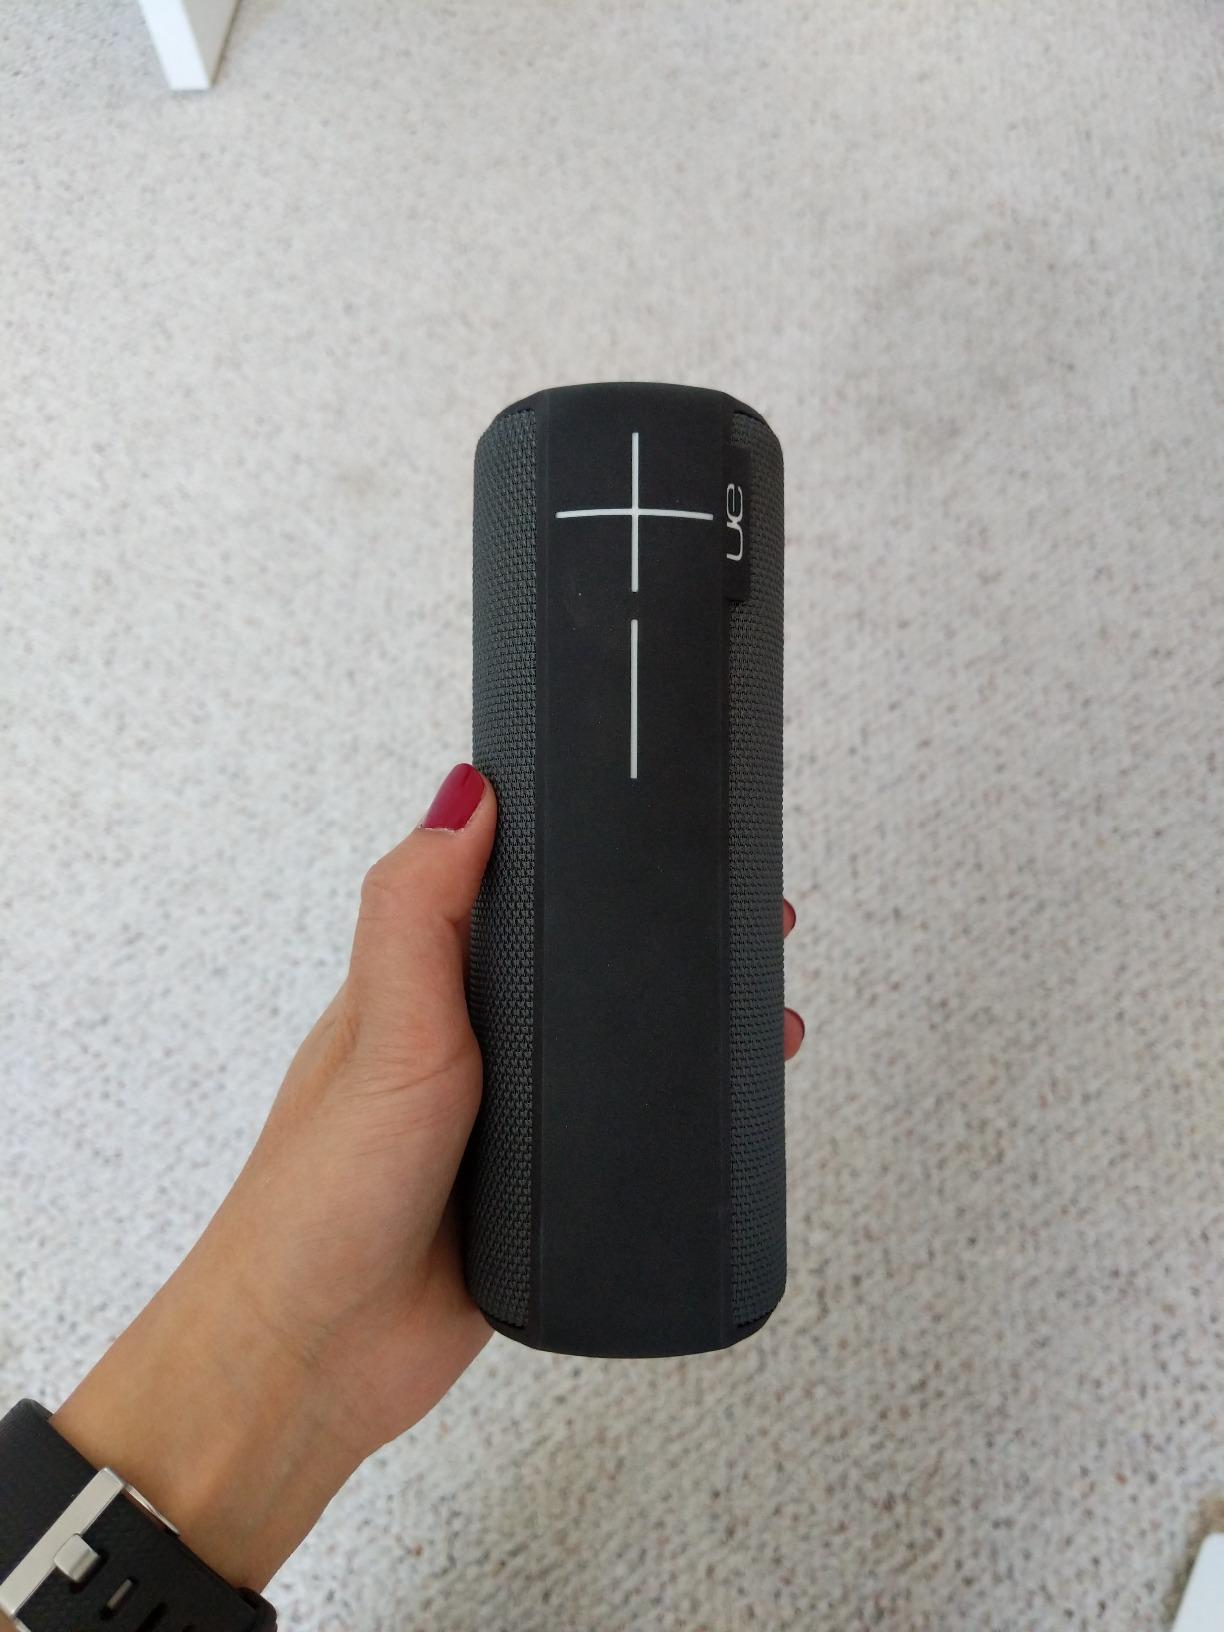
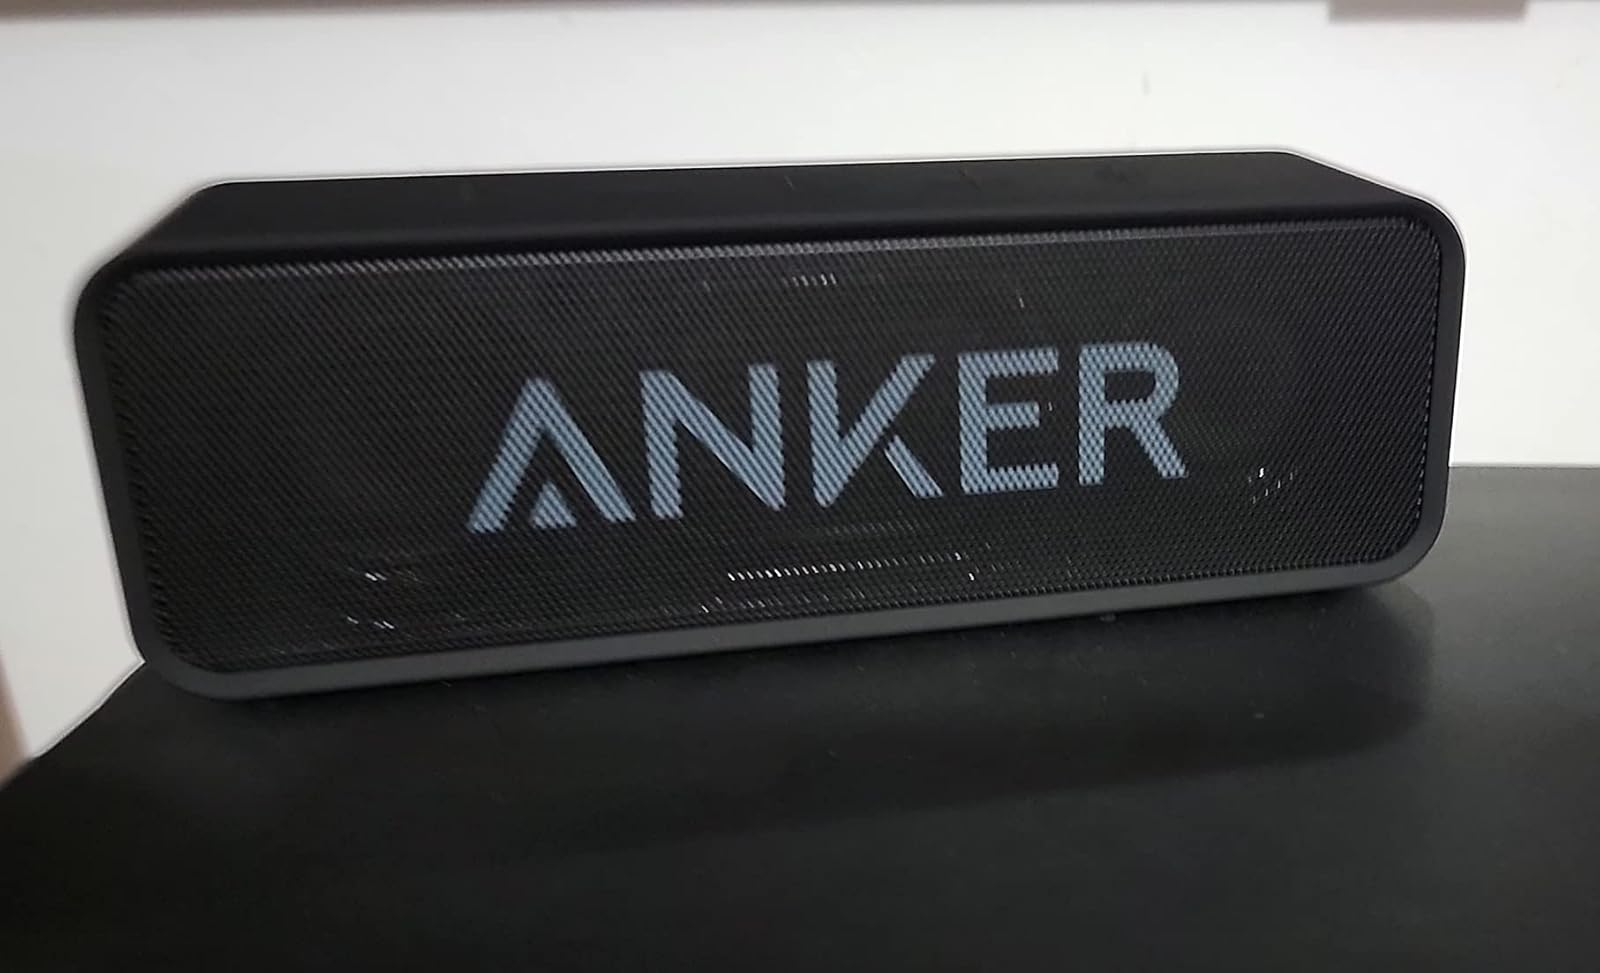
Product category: speaker
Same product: no